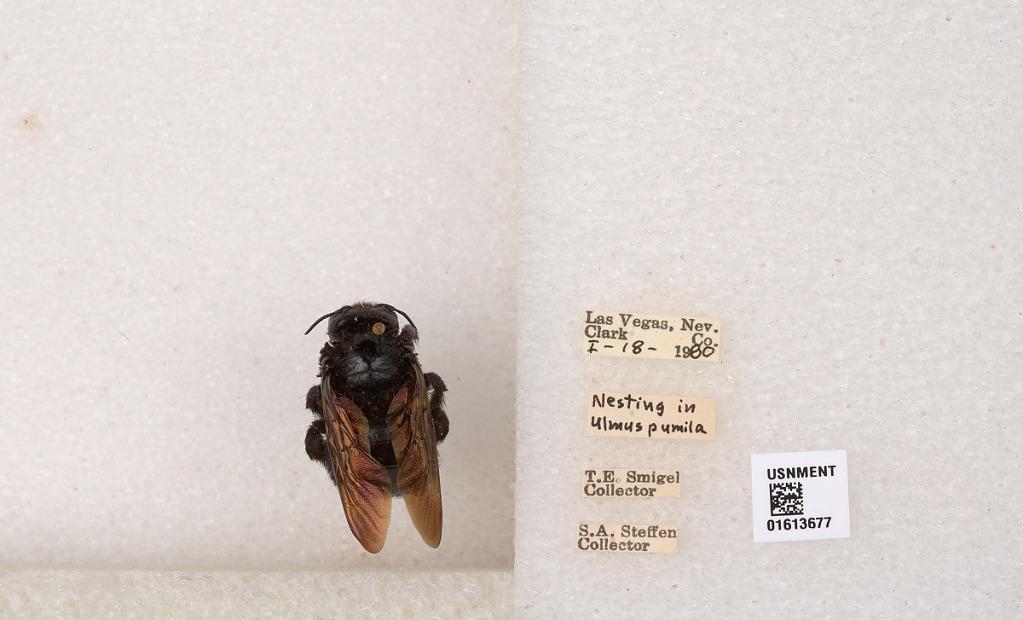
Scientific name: Xylocopa (Neoxylocopa) varipuncta Patton
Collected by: T. Smigel & S. Steffen
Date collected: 1960-1-18
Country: United States
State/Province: Nevada
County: Clark
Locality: Las Vegas
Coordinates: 36.175, -115.137